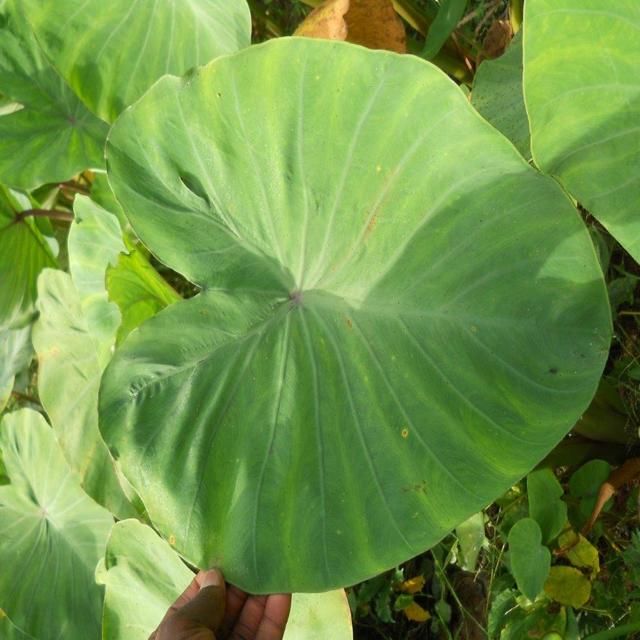
Label: Healthy